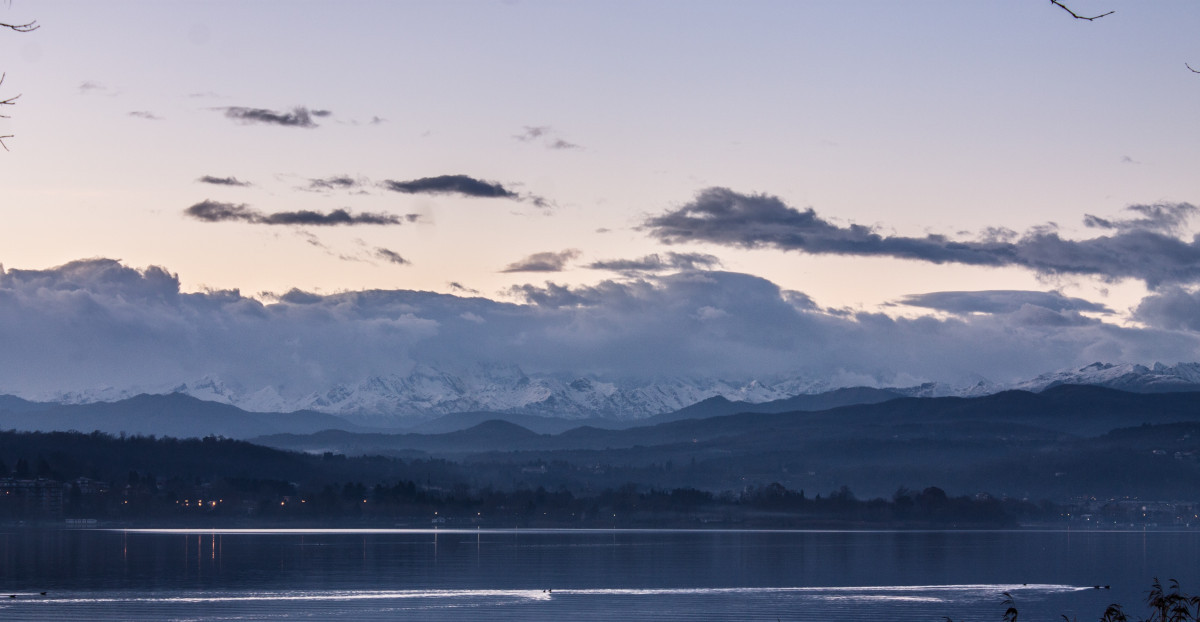
Tags: snow, winter, cloud, sky, sunrise, mist, morning, lake, dawn, mountain range, panorama, dusk, reflection, weather, fjord, reservoir, arctic, loch, atmospheric phenomenon